David Rizzio

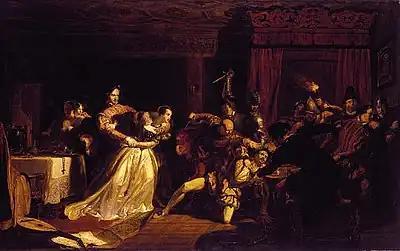
"The Murder of David Rizzio" by William Allan, 1833

Jealousy precipitated Rizzio's murder in the Queen's supper chamber in the Palace of Holyroodhouse at 8 o'clock on Saturday, 9 March 1566. Mary, Rizzio, Jean Stewart, Countess of Argyll, Robert Beaton of Criech and Arthur Erskine were seated at the supper table. Darnley, according to James Melville of Halhill, was leaning on Mary's chair. The supper room, which still exists as part of the bedchamber, and was then "a cabinet about XII foot square, in the same a little low reposinge bedde, and a table" according to an account of the murder written by Francis, Earl of Bedford, and Thomas Randolph. The room had been decorated by Mary's servant Servais de Condé.